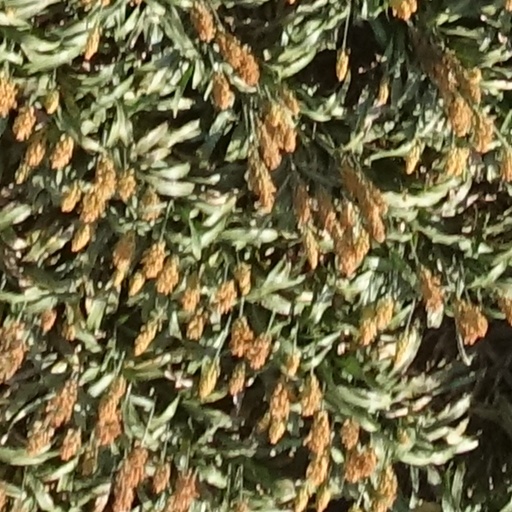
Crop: sorghum